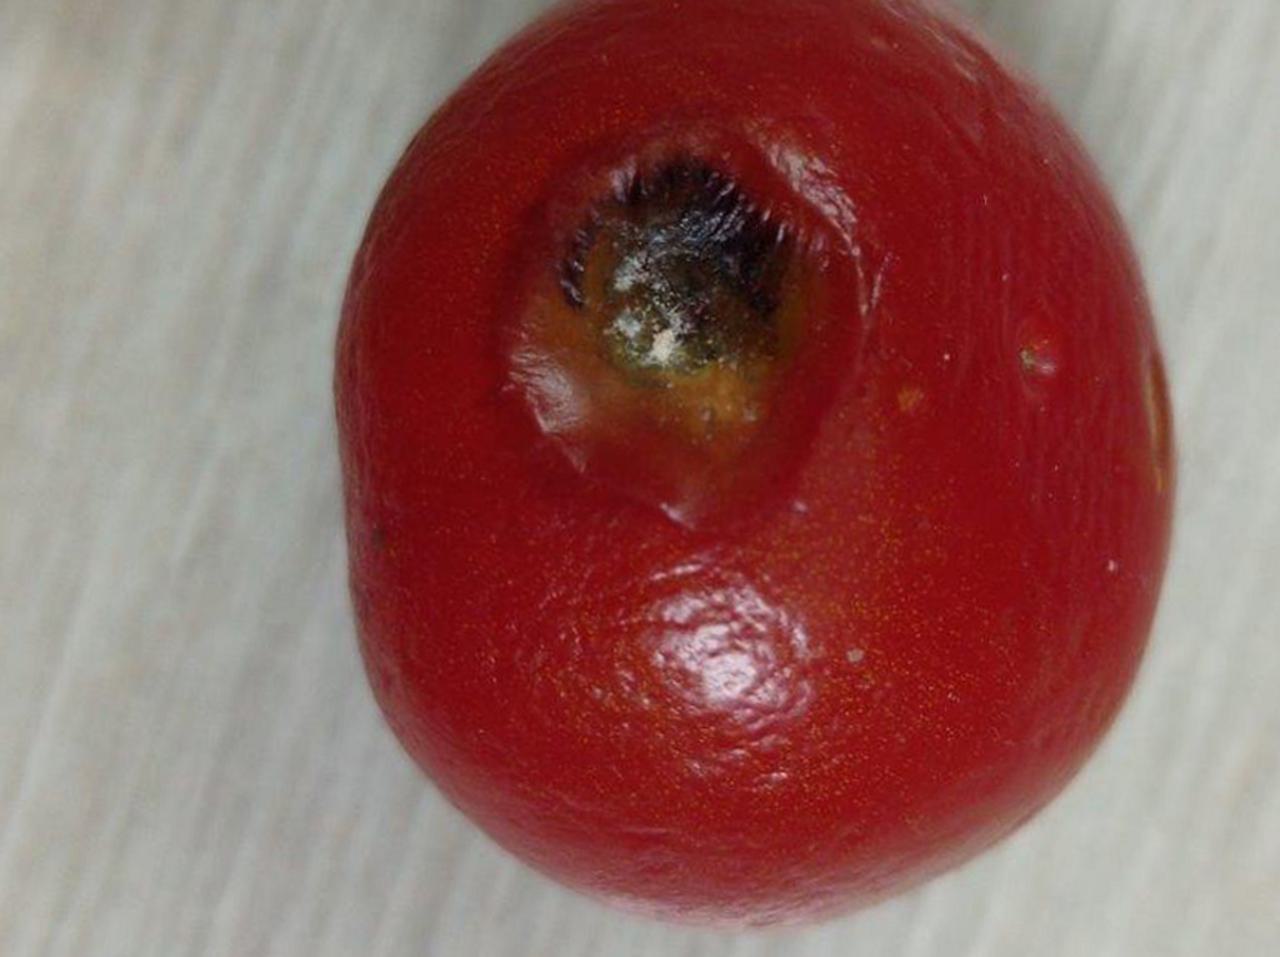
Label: Rotten